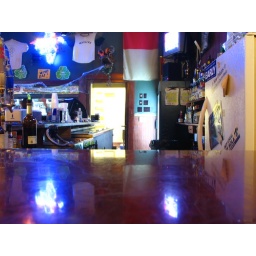
This is my normal spot at the bar at Mick's. Staring down the bar, sitting by the stairs.